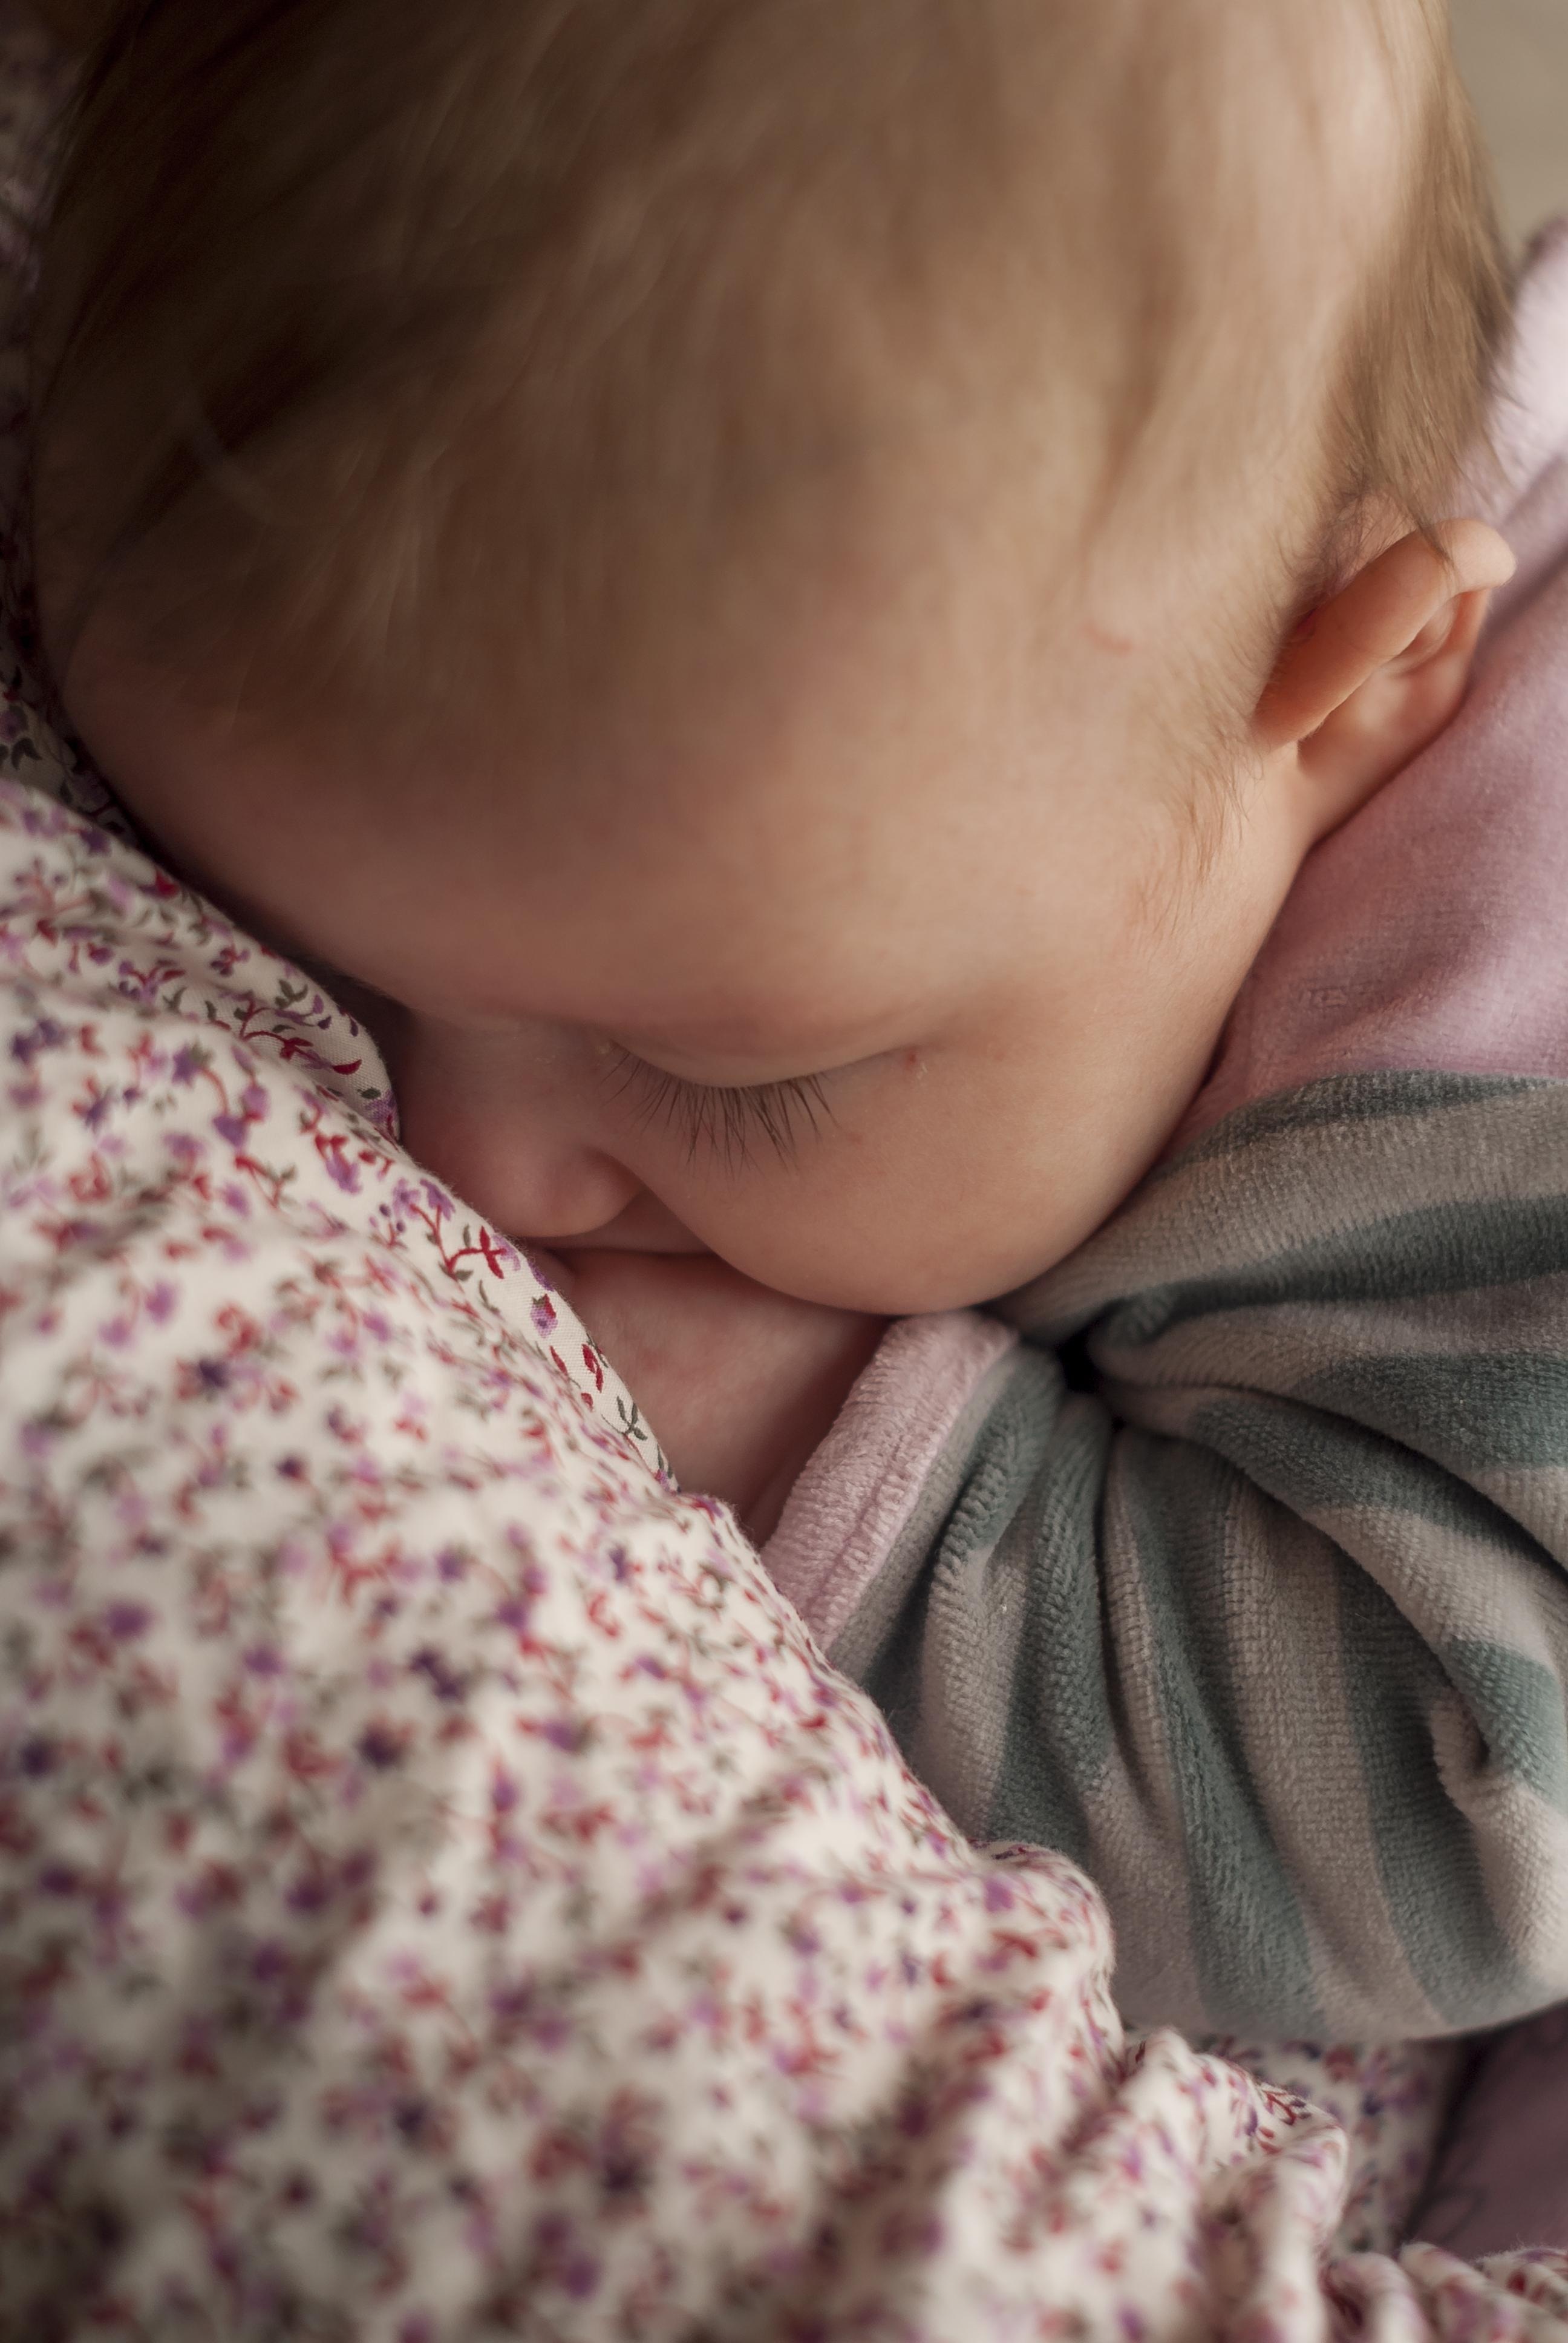
person, girl, woman, photography, portrait, child, pink, baby, close up, sleep, mother, infant, newborn, toddler, eye, skin, organ, interaction, sleeping baby, portrait photography, human action